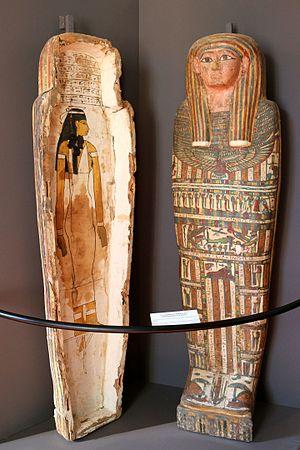
Le musée Calvet est le principal musée d'Avignon. Il est logé, pour sa partie beaux-arts, dans un hôtel particulier classé du XVIIIᵉ siècle.